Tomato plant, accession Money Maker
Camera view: vertical (180 deg); turntable rotation: 330 degrees
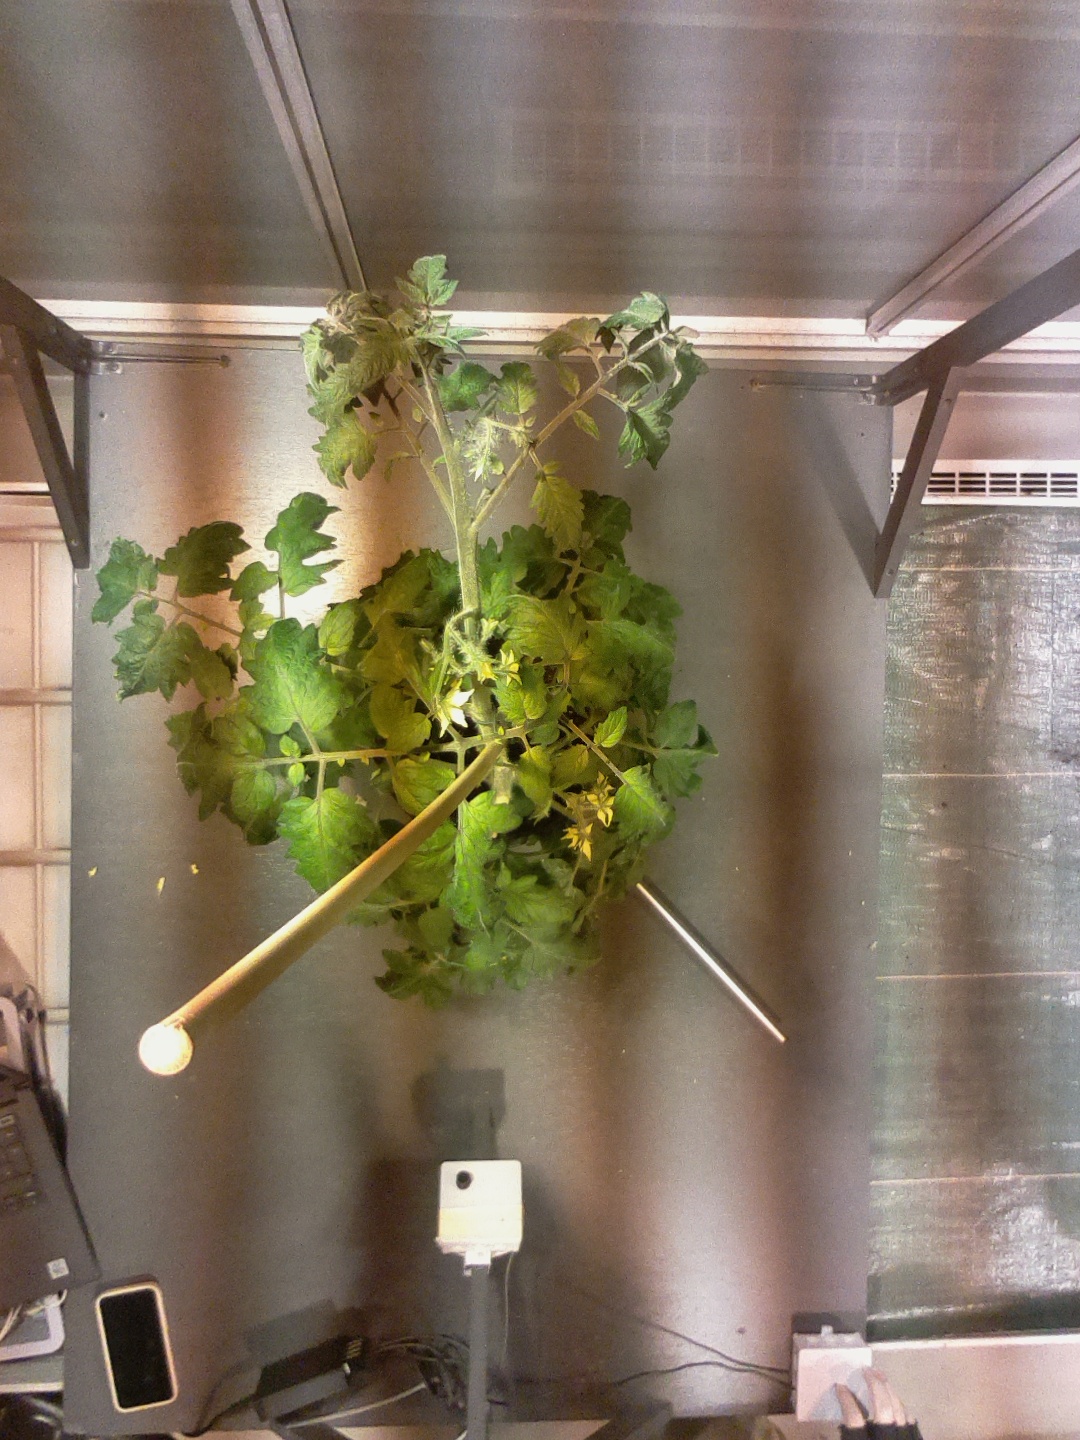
BBCH growth stage 69: End of flowering, 90%-100% of flowers open, more petals falling